Attempted assassination of Miguel Uribe Turbay

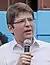
Uribe Turbay in 2019

On 7 June 2025, Miguel Uribe Turbay, a senator and pre-candidate in the 2026 Colombian presidential election, was shot from behind during a rally at El Golfito Park, in the neighborhood of Modelia, located in Fontibón, Bogotá, Colombia. The attack left Uribe Turbay critically wounded.